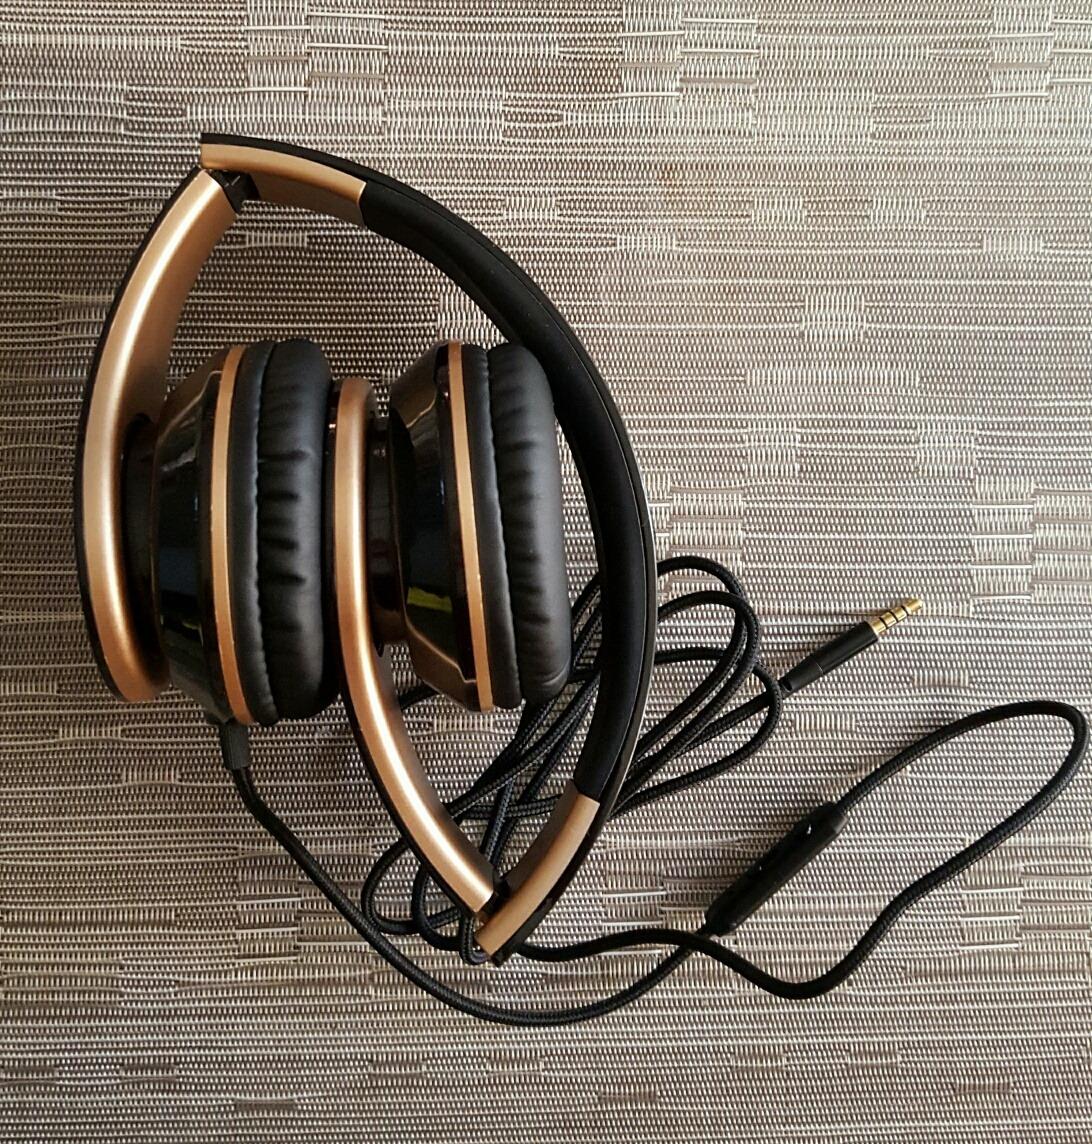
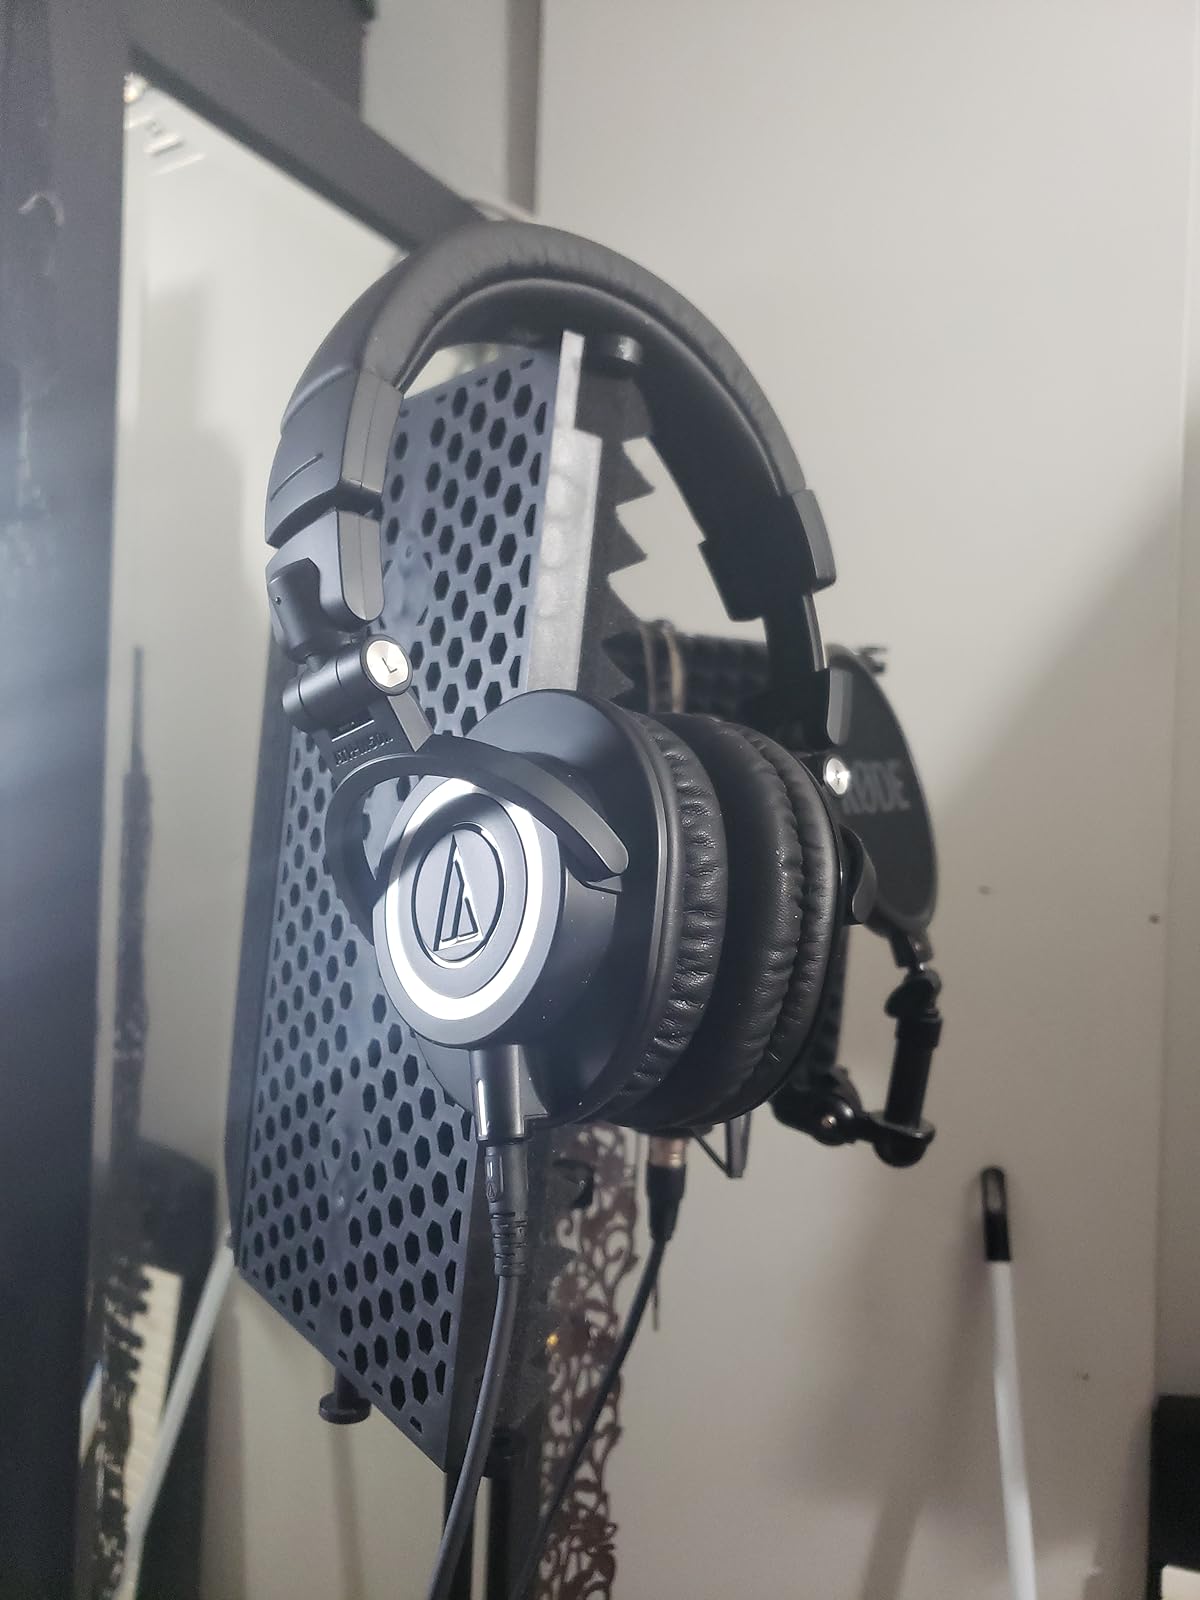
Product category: headphones
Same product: no